Charles E. Bohlen

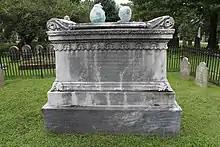
Charles is interred in the Bohlen family plot at Laurel Hill Cemetery in Philadelphia.

In 1940 and 1941, he worked in the American embassy in Tokyo, where he was interned for six months before his release by the Japanese in mid-1942.